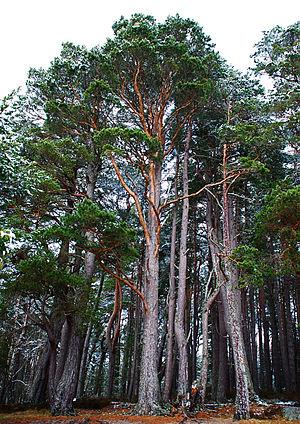
Le Site de Grand Intérêt Biologique des Viviers, plus connu sous le nom de Terril des Viviers est un ancien site de charbonnage s'étendant à l'est de Gilly, section de la ville de Charleroi.
Le Pin sylvestre est une espèce d'arbres de la famille des Pinaceae originaire d'Europe moyenne et septentrionale, d'Asie du Nord jusqu'en Sibérie orientale, ainsi que des montagnes du nord du Moyen-Orient. C'est une espèce à grande amplitude écologique et climatique, notamment l'une des plus importantes de la forêt boréale d'Eurasie.
François Batbedat, né à Bayonne au Pays basque le 1ᵉʳ avril 1745, mort à Vicq dans les Landes le 20 novembre 1806, est un négociant, armateur, homme politique, littérateur gascon, et pionnier du boisement des Landes.